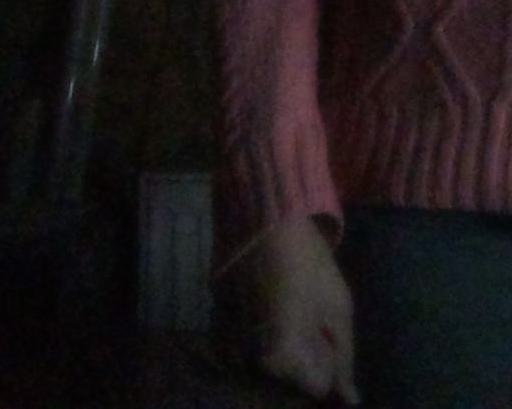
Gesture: no_gesture